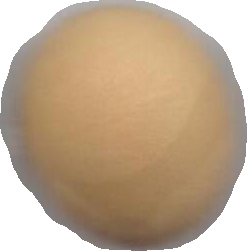
Variety: Grobogan